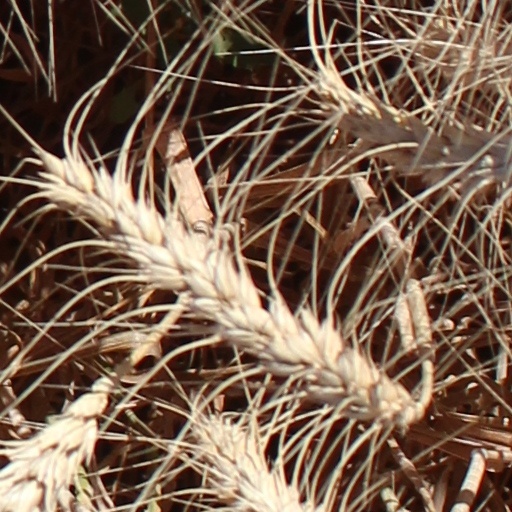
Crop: wheat